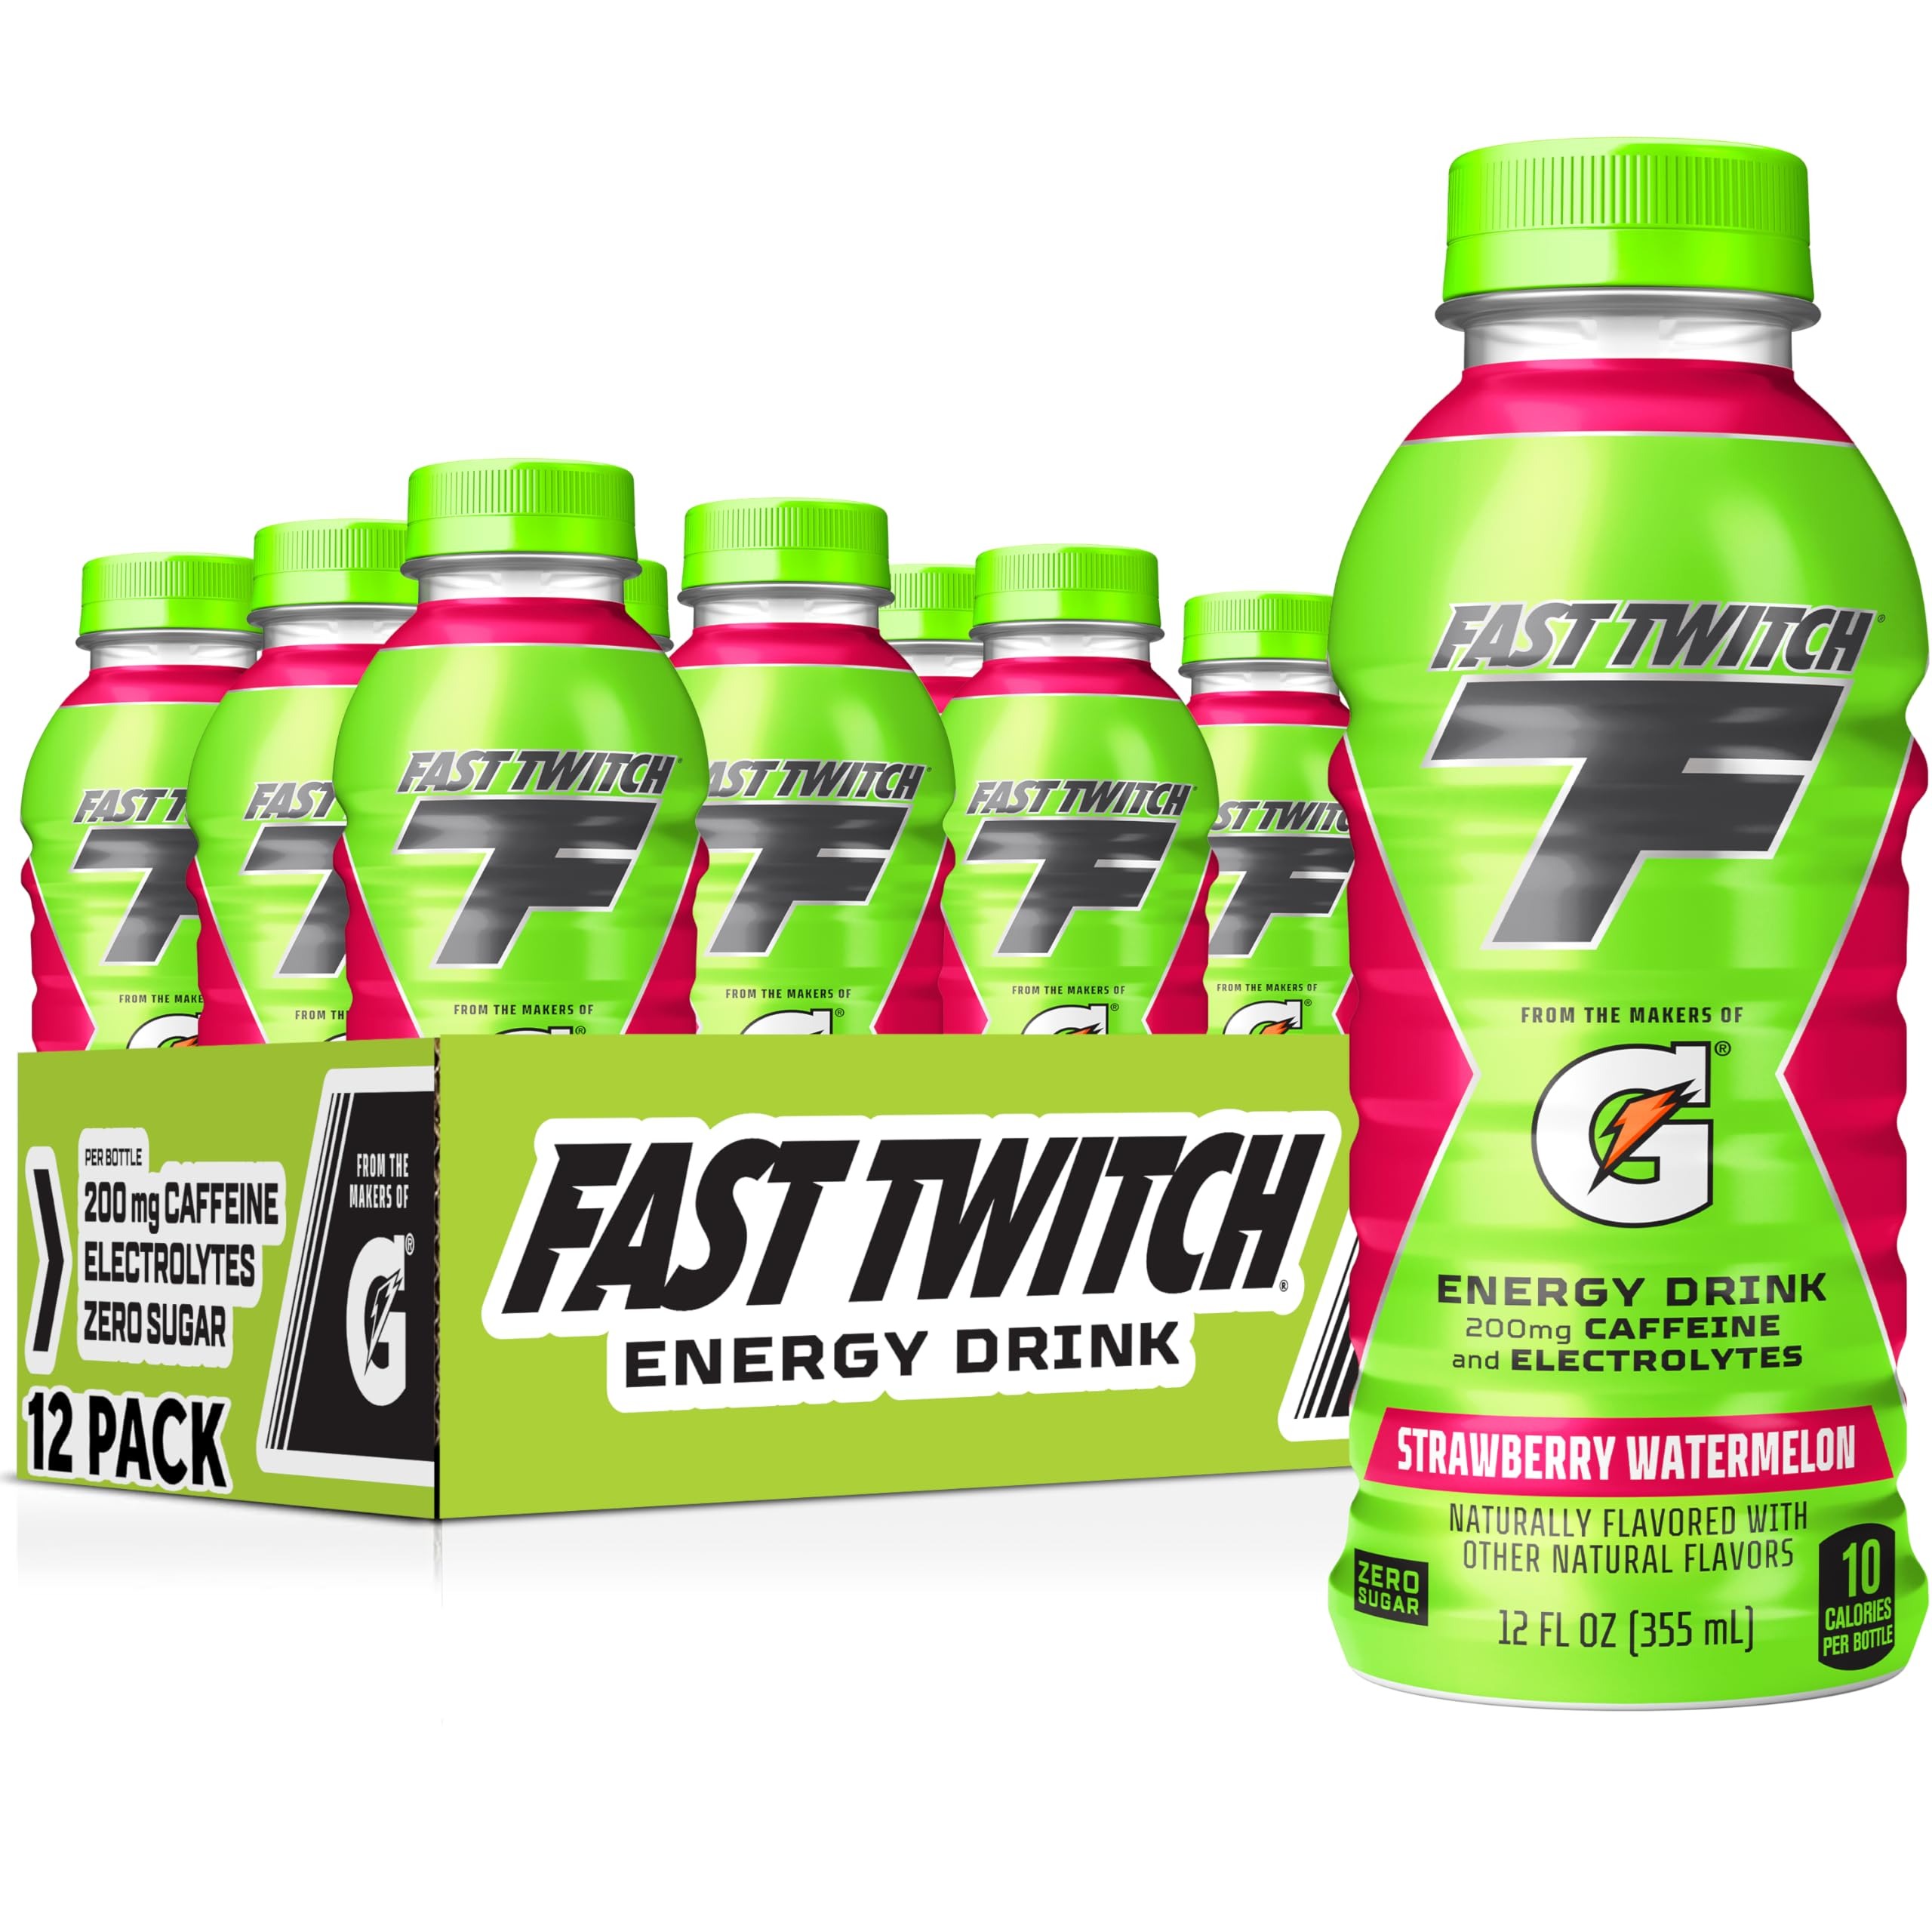
Item Name: Fast Twitch Energy drink from Gatorade, Strawberry Watermelon, 12 Oz Bottles,(Pack of 12), 200mg Caffeine, Zero Sugar, Electrolytes
Bullet Point 1: Includes 12 (12oz) bottles of Fast Twitch Energy Drink, Strawberry Watermelon flavor
Bullet Point 2: A New Energy Drink from Gatorade​
Bullet Point 3: Available in 6 great flavors: Strawberry Watermelon, Cool Blue, Glacier Freeze, Tropical Mango, Orange, Strawberry Lemonade​
Bullet Point 4: 200mg caffeine to help ignite power and athletic performance​
Bullet Point 5: Electrolytes
Value: 144.0
Unit: Fl Oz

Price: 2.84